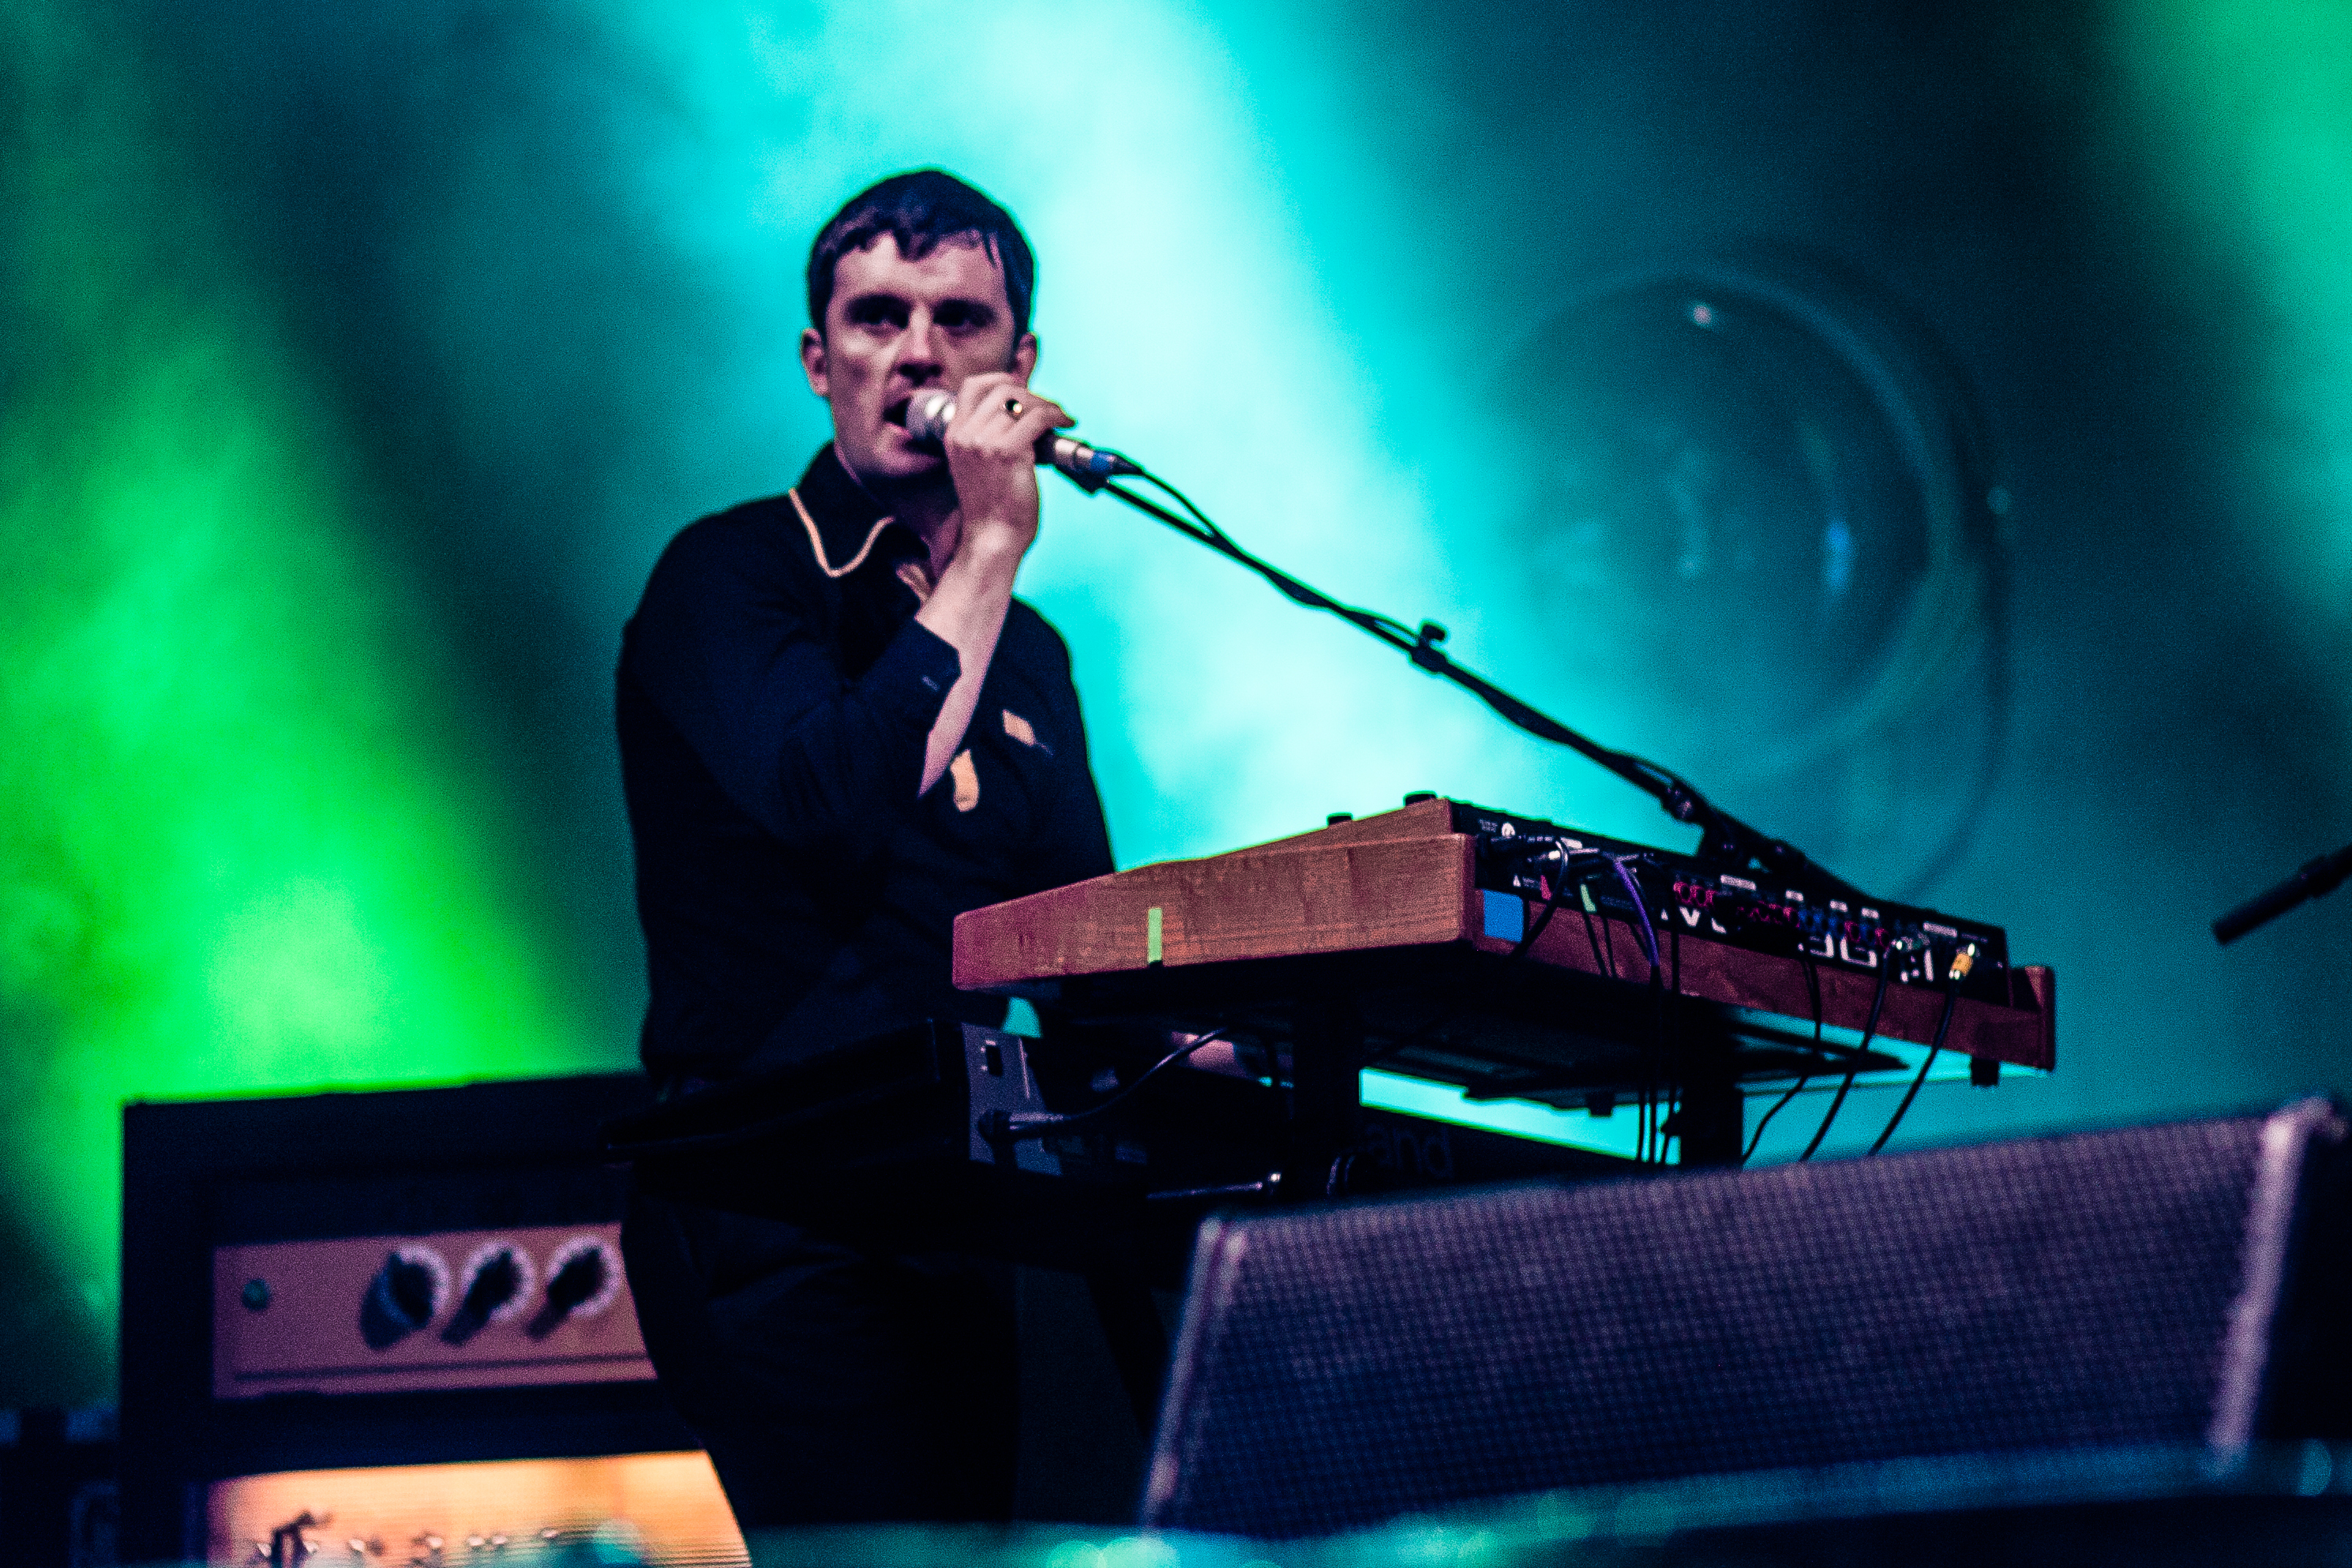
music, concert, live, blue, musician, festival, stage, 2012, dour, franz, ferdinand, dour2012, franzferdinand, performance, singing, guitarist, entertainment, performing arts, singer songwriter, rock concert